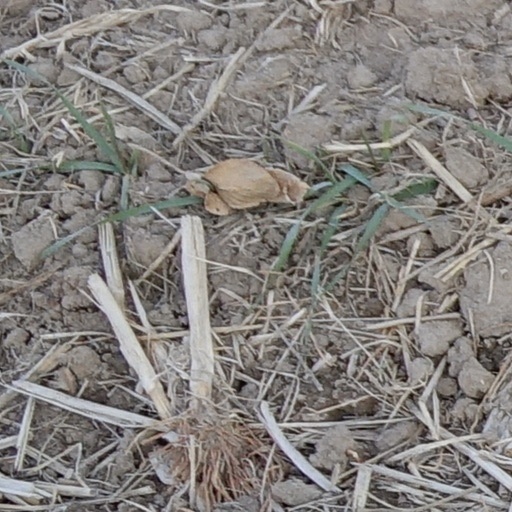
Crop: wheat